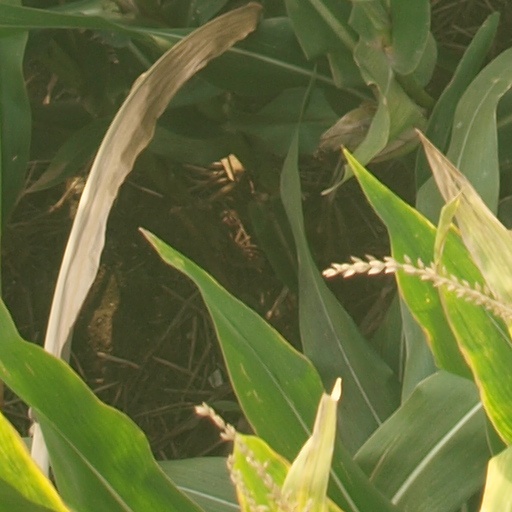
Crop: maize; corn